Nizza Monferrato

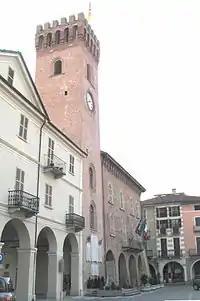
Civic Palazzo ("Palazzo Comunale") and clock tower

In 1630 it was brought to its knees by famine and plague, and was again attacked by the French and Spanish in 1637. Ten years later, the town was razed to the ground and its walls torn down by an army from Aragon. The second half of the 17th century was an equally disastrous period: Charles IV of Mantua, anxious to pay the debts incurred by his maladministration of his duchy, completely emptied Nizza Monferrato of everything of value, stripping away all the resources of the area.